San Marco Marine Brigade

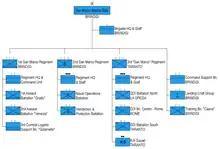
San Marco Marine Brigade structure 2020 (click to enlarge)

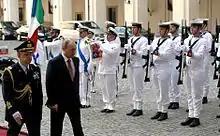
The 1st Honor Guard Company of the 3rd San Marco Regiment at the Quirinale Palace during the visit of Vladimir Putin to Rome, June 2015

The San Marco Marine Brigade and the Navy's 3rd Naval Division form together with the Italian Army's Cavalry Brigade "Pozzuolo del Friuli" the Italian military's National Sea Projection Capability ("Forza di proiezione dal mare").